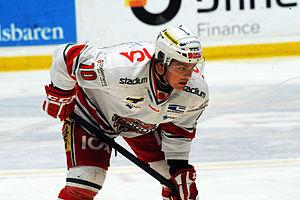
Per-Åge Skrøder est un joueur professionnel de hockey sur glace norvégien.